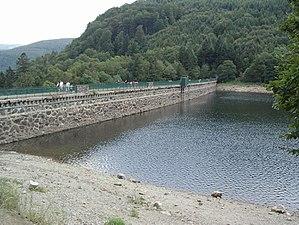
Lac de la Lauch (le barrage), Haut-Rhin (France).
Le lac de la Lauch est un lac artificiel du versant alsacien des Vosges dans le fond de la haute vallée de la Lauch, dont l'ensemble est parfois dénommée vallée du Florival par les poètes. Il se situe à moins de 940 m d'altitude au fond d'un gigantesque amphithéâtre naturel formé entre les hauteurs du Klintzkopf au nord-est et celles du Markstein au sud, comprenant le col d'Oberlauchen, le Lauchenkopf et le Breitfirst au nord, les chaumes de Steinlebach à l'ouest, le Trehkopf, le Jungfrauenkopf surplombant les anciennes chaumes du Markstein et le col du Markstein au sud-est.